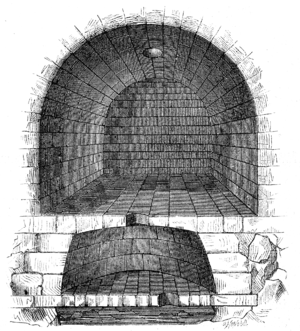
Une prison, centre de détention ou pénitencier est un lieu où sont enfermés certaines personnes condamnées appelées prisonniers. Par extension, le terme « prison » désigne également la peine d'incarcération.
La conjuration de Catilina est un complot politique visant la prise du pouvoir à Rome en 63 av. J.-C. par le sénateur Lucius Sergius Catilina.
Le Tullianum ou Carcer Tullianum, plus connu sous le nom de prison Mamertine, est une ancienne prison de Rome antique, située de nos jours sous l'église San Giuseppe dei Falegnami, dans le rione de Campitelli.